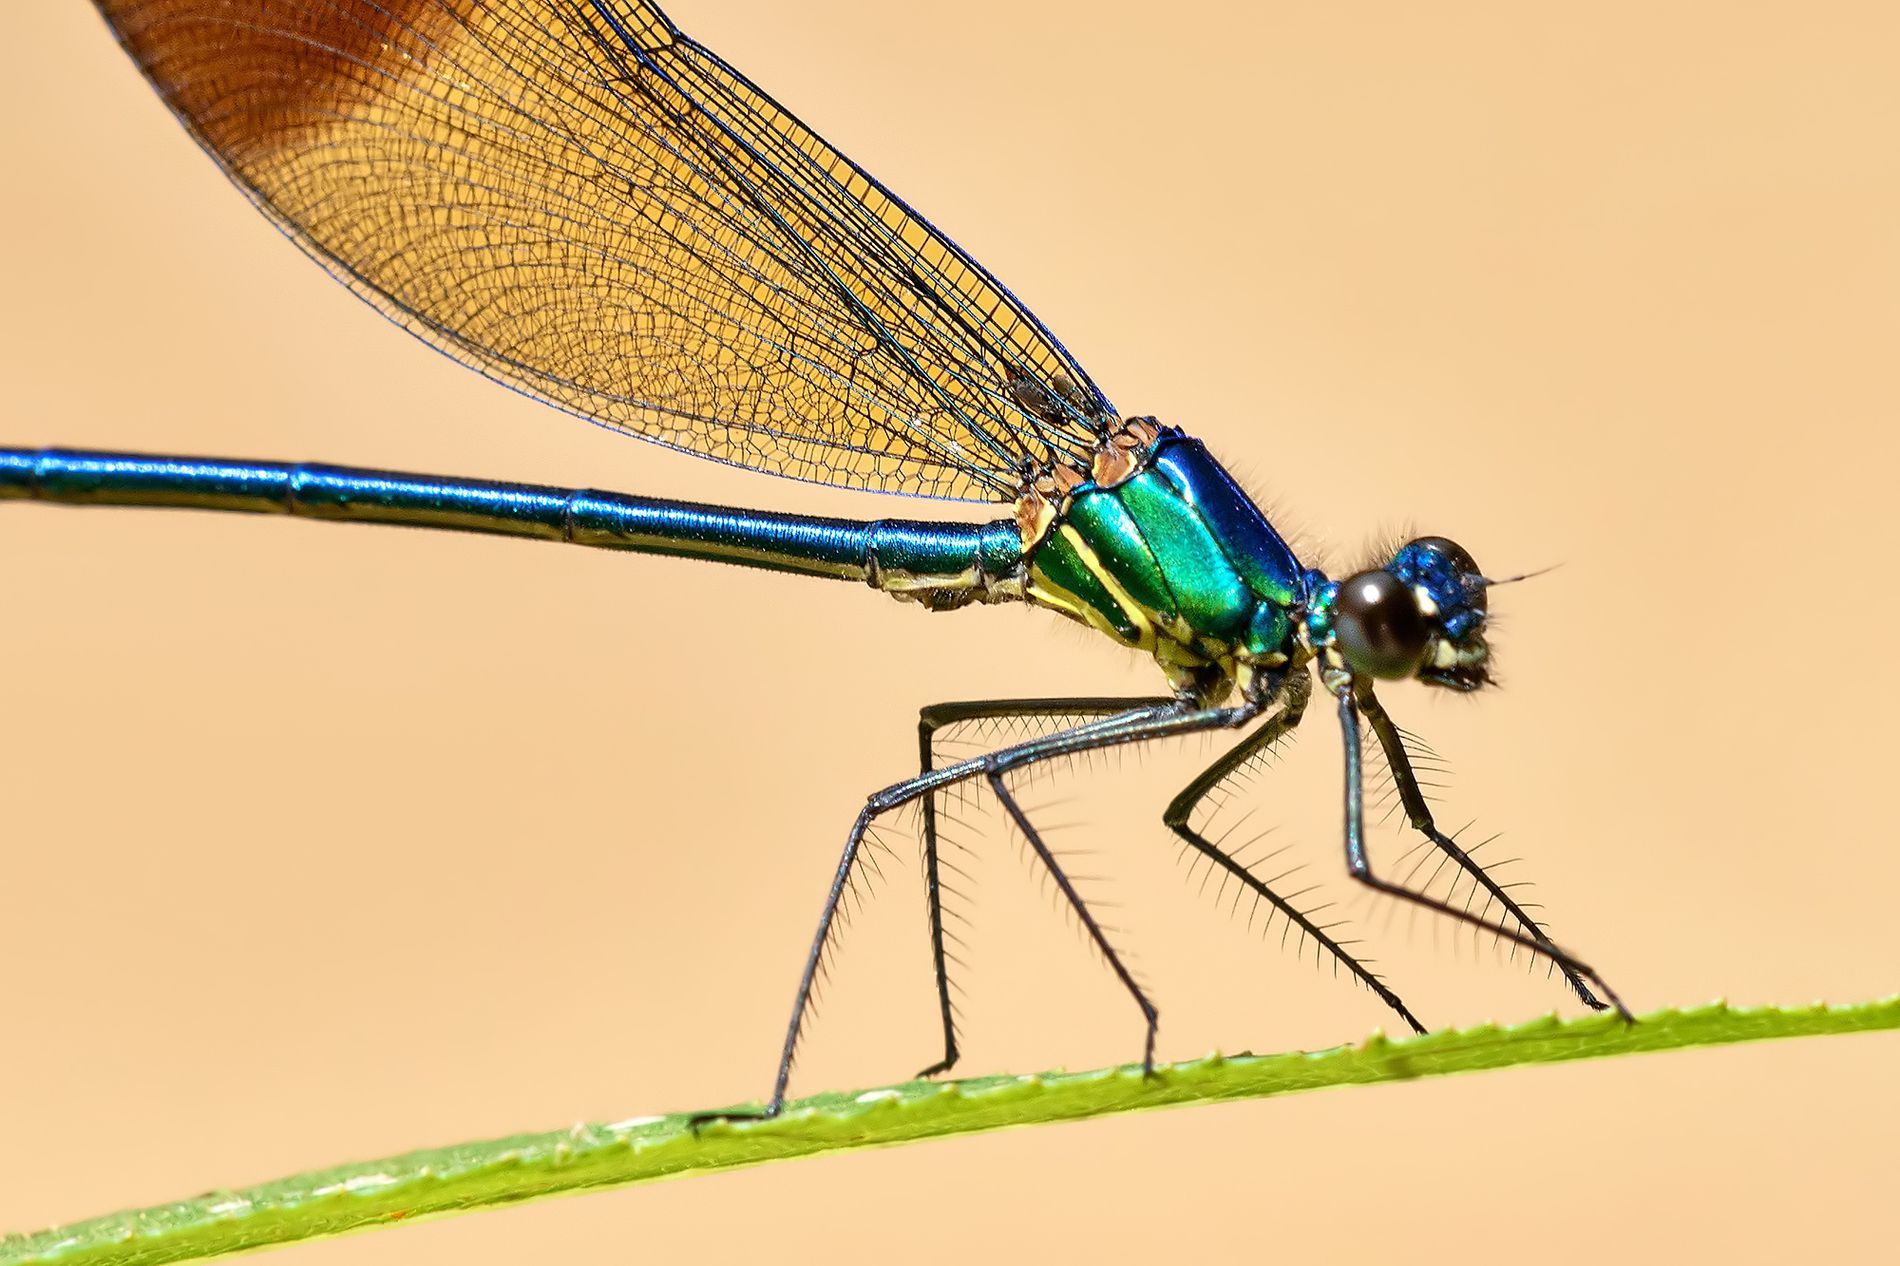
A Shiny Insect
the photo shows a shiny, blue-green insect standing on a thin green branch. The insect’s wings are clear with a hint of brown and very detailed. The background is smooth and light brown, with no other objects, making the insect the main focus.
The shot is a close up , This angle shows its body, legs, and wings clearly. The setting feels like a warm, sunny day in nature, maybe near a field or garden. The colors are bright and natural—metallic blue, green, and soft brown. The photo feels calm and focused, showing the beauty of a tiny insect in a simple world.
Labels: Animal, Insect, Invertebrate, Dragonfly, branch, Background, Ba, background
Camera: NIKON CORPORATION NIKON D800
Lens: 150.0 mm f/2.8, Sigma APO Macro 150mm F2.8 EX DG HSM
Aperture: F10
Exposure: 1/800 sec
ISO: 800
Focal length: 150.0 mm